Area control center

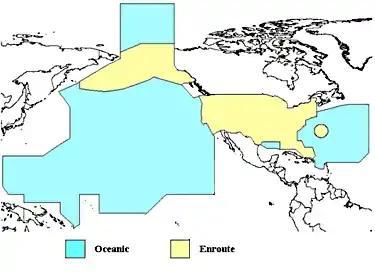
The FAA provides air traffic control services over U.S. territory and over international waters where it has been delegated such authority by the International Civil Aviation Organization. This map depicts overflight fee regions. The yellow regions are where the U.S. provides "enroute" ATC services (mostly over land territory). The blue regions are where the U.S. provides "oceanic" ATC services over international waters.

Air traffic controllers working within a center communicate via radio with pilots of instrument flight rules (IFR) aircraft passing through the center's airspace. A center's communication frequencies (typically in the very high frequency aviation bands, using amplitude modulation (AM) 118 MHz to 137 MHz, for overland control) are published in aeronautical charts and manuals, and are also announced to a pilot by the previous controller during a hand-off. Most VHF radio assignments also have a UHF (225 to 380 MHz) paired frequency used for military flights.